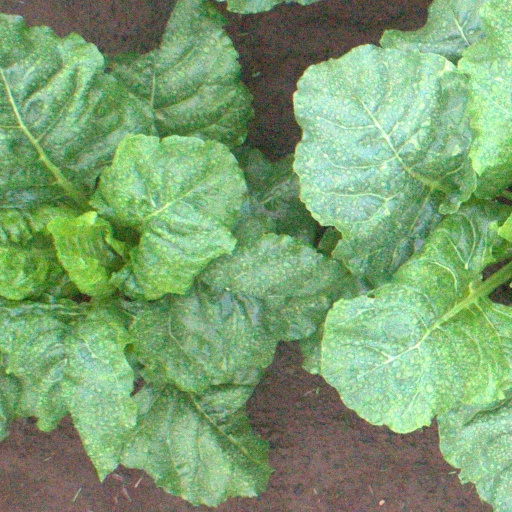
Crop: sugar beet